Coach (2018 film)

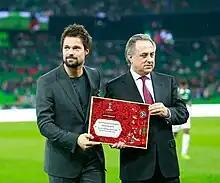
Danila Kozlovsky and Vitaly Mutko of the World Cup, «I read many books about football, including those written by legendary coaches and football players. I talked a lot with coaches, referees, players, managers, commentators, doctors... I constantly watch football, study goals, fouls, red cards, scandals. I follow the Champions League, I know all the modern players. I signed up for all the football posts on Instagram. I even began to dress like a football player: I suddenly discovered six pairs of sneakers... I like this culture. Of course, there are circumstances in modern football that I do not welcome, but there are a huge number of things that I like, and I try to integrate them as much as possible into the film’s fabric».

The project was created with the support of the Ministry of Sport of the Russian Federation, the Russian Football Union and personally Vitaly Mutko. Also the film received financial support from the Cinema Foundation of Russia.